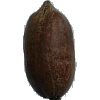
Label: nut_pecan